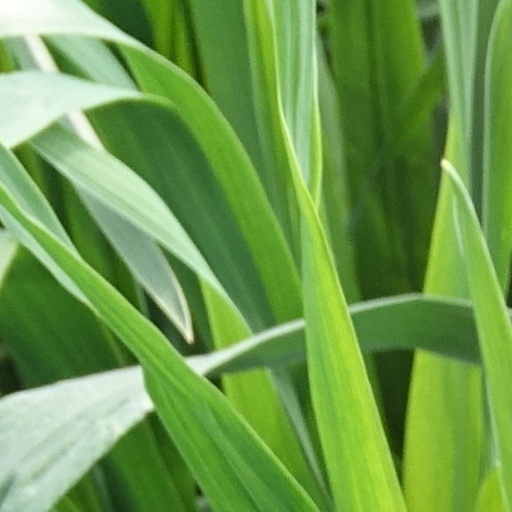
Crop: wheat